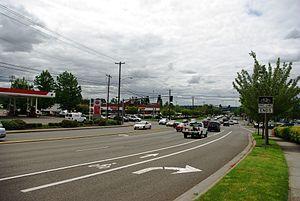
Cedar Hills est une ville américaine située dans l’Oregon. Elle comptait 8 300 habitants en 2010.